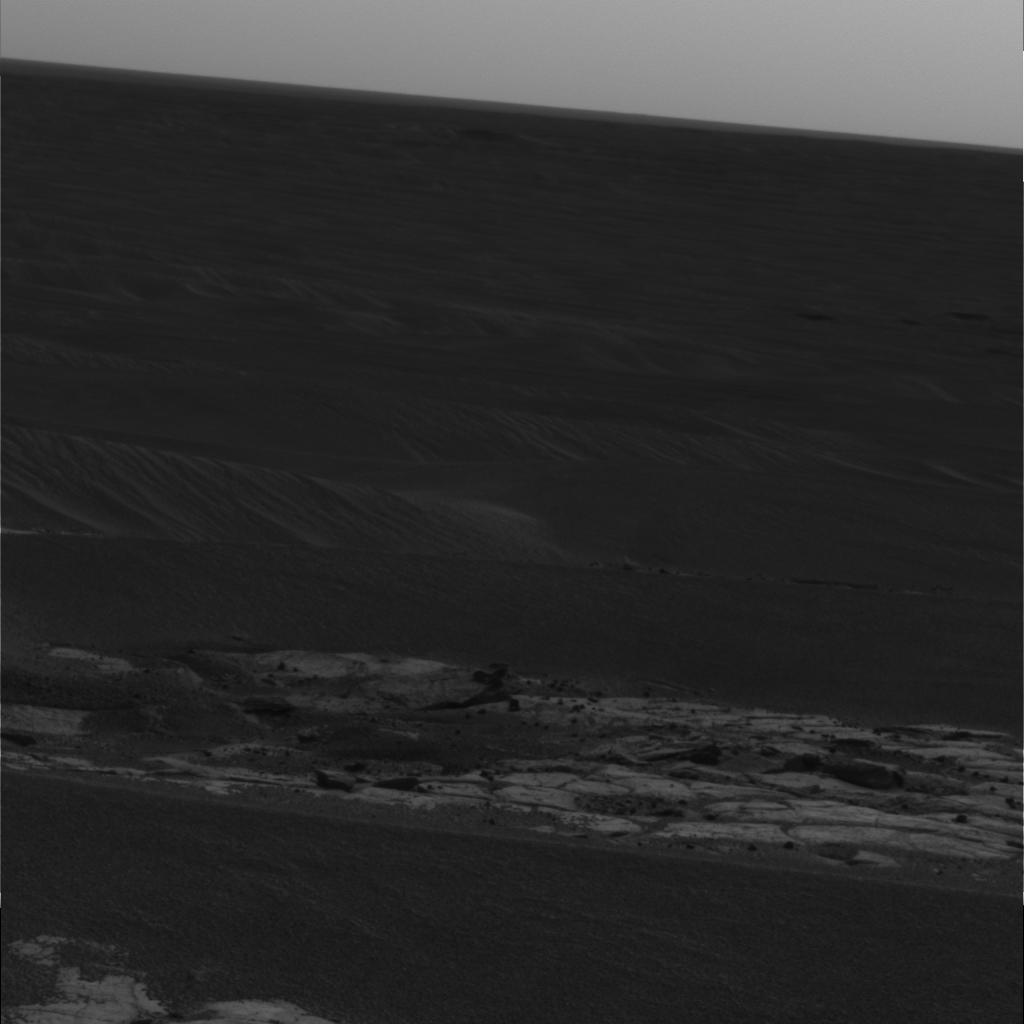
Surface features visible: Rock Outcrops, Rocks (Misc), Dunes/Ripples, Soil, Distant Vista, Sky